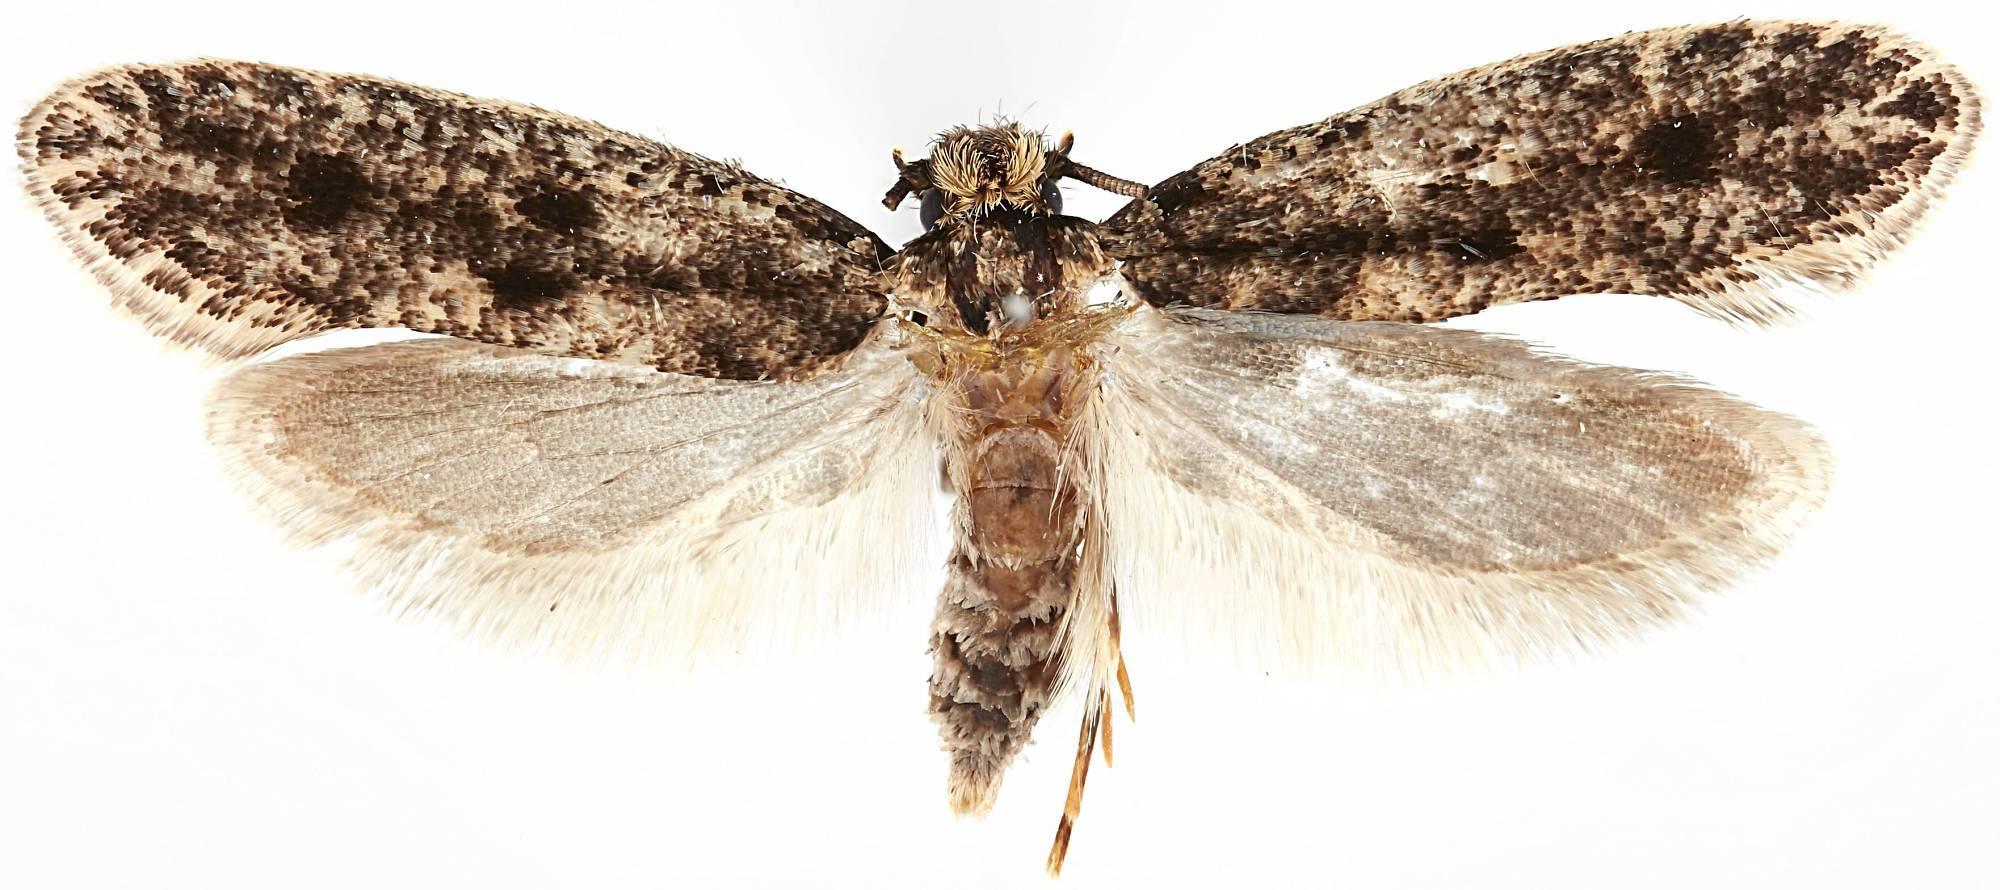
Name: Niditinea orleansella
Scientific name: Niditinea orleansella (Chambers, 1873)
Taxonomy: Animalia, Arthropoda, Insecta, Lepidoptera, Tineidae, Tineinae
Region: W. E. Steiner
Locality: Wittman, Talbot, Maryland, United States
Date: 2 Feb 2008